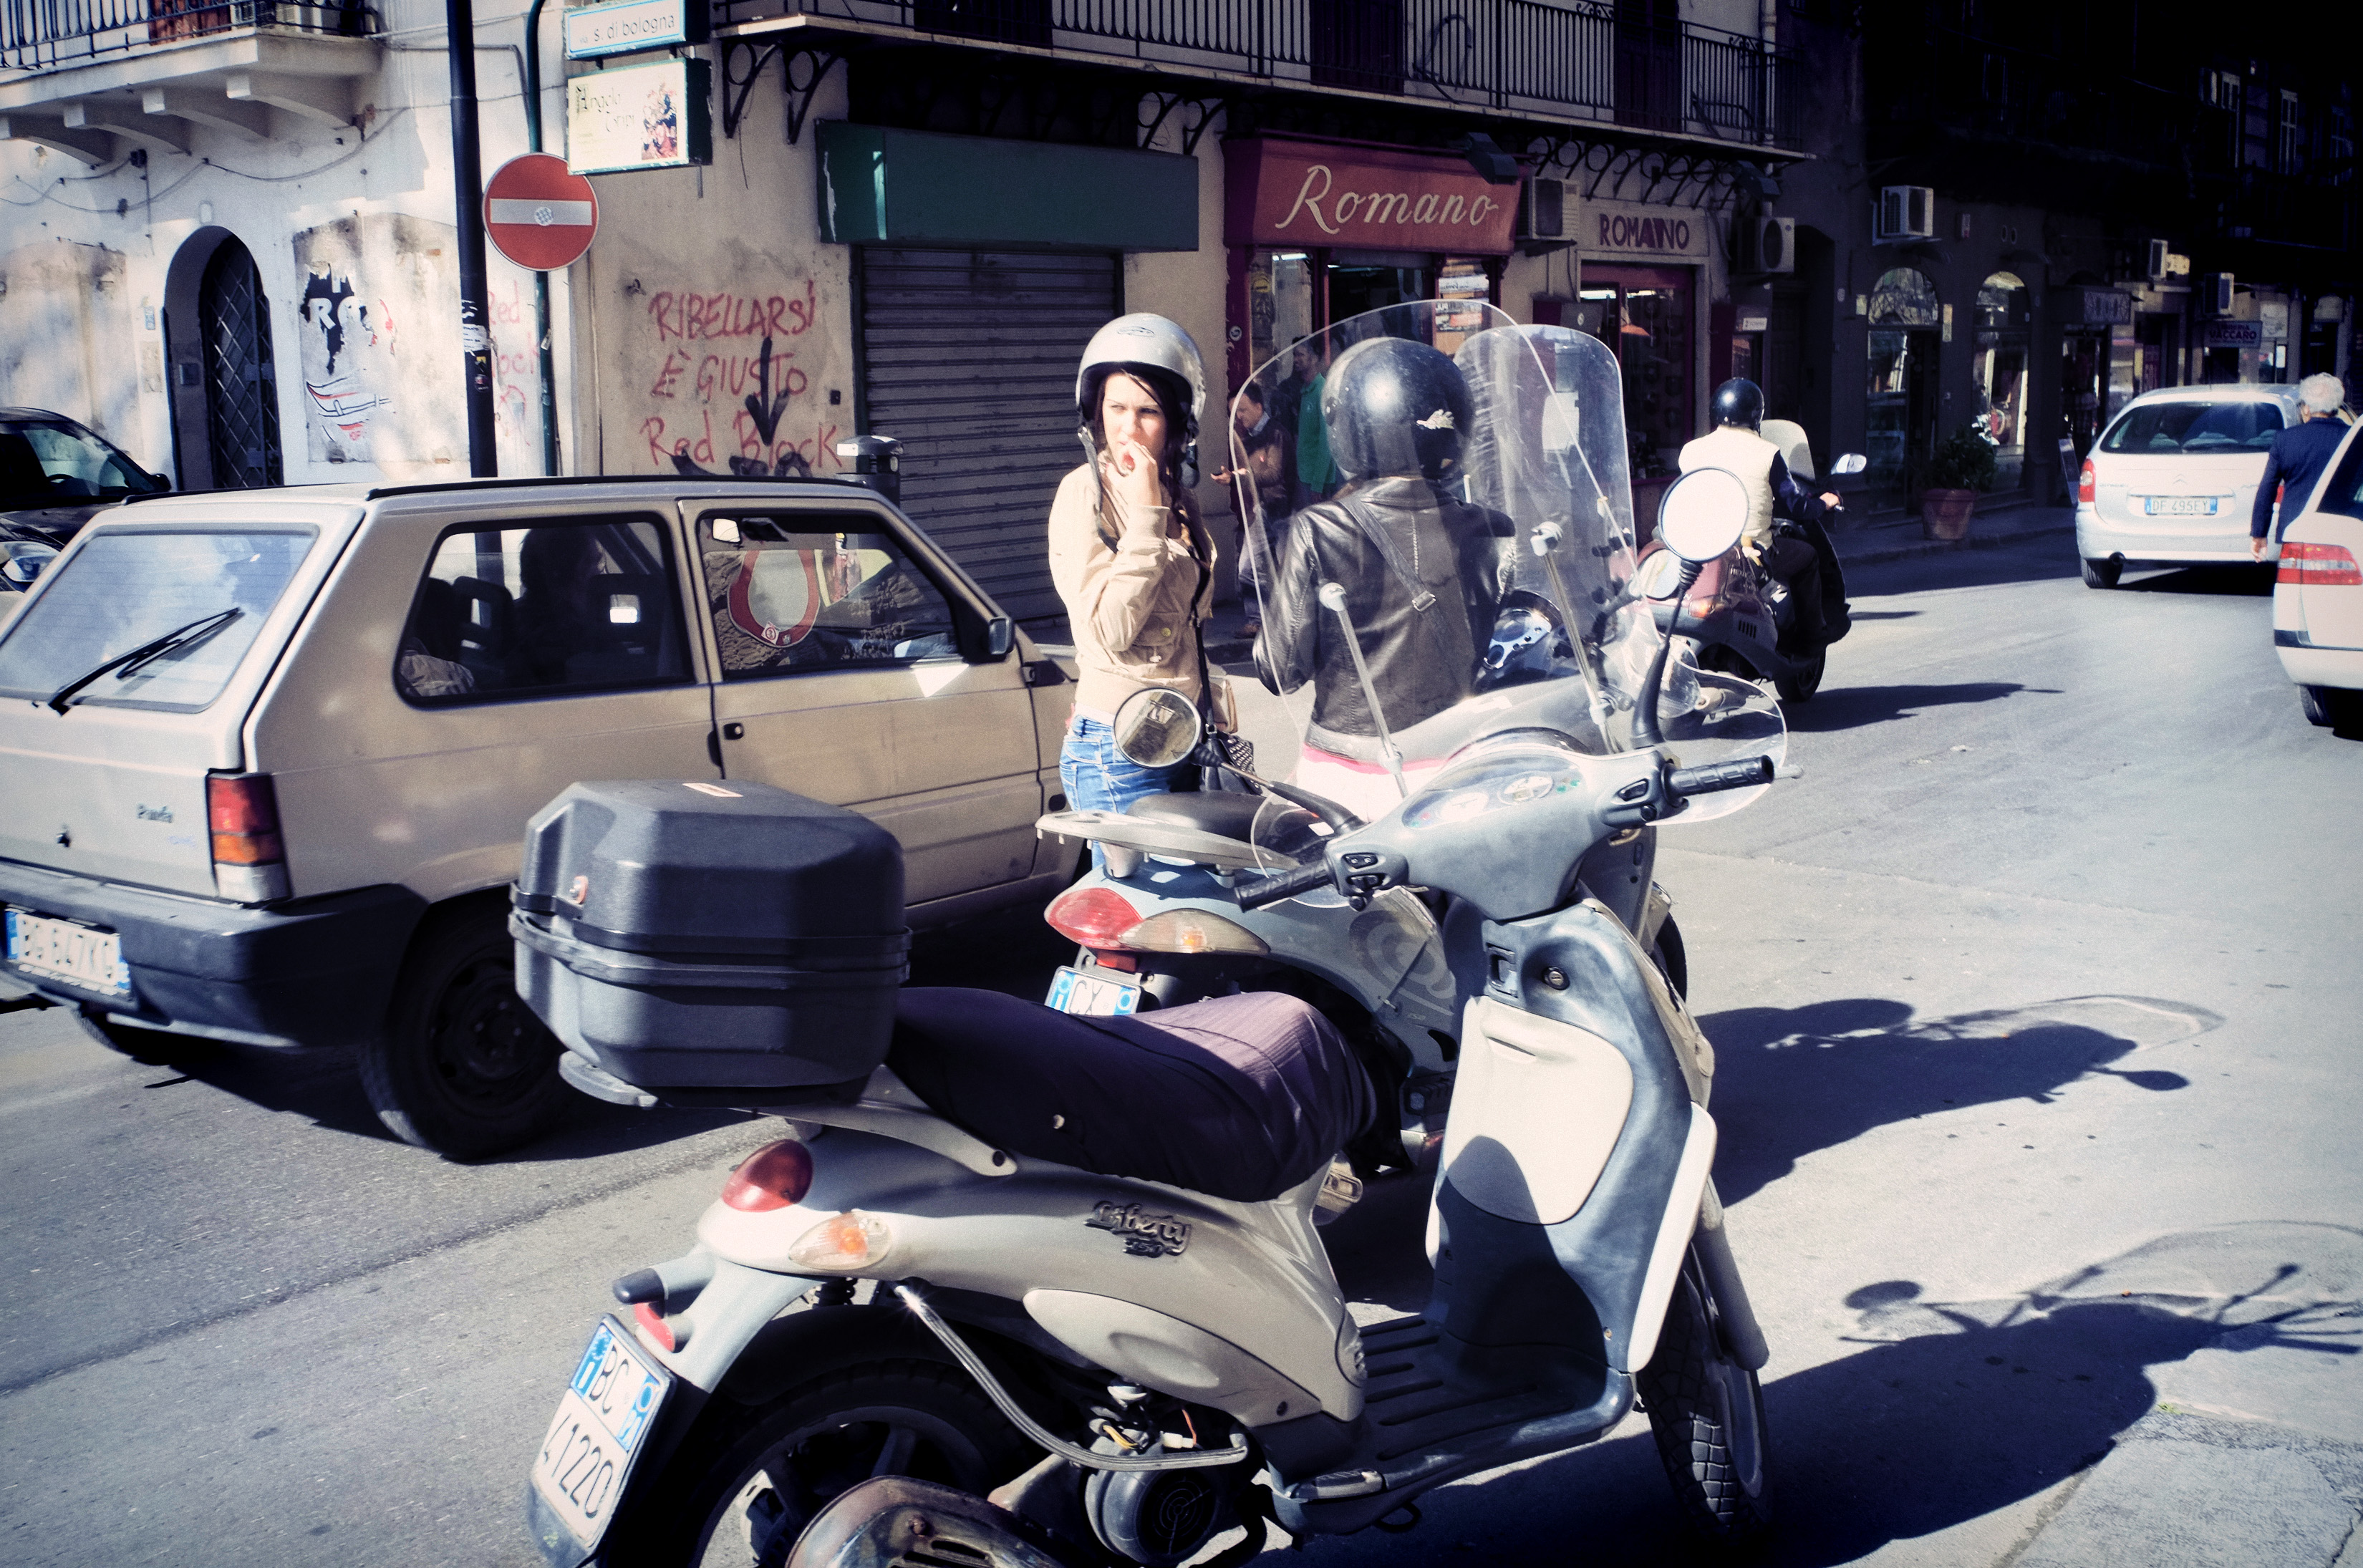
car, vehicle, motorcycle, italy, fuji, sicily, palermo, fujix, fujixe1, e1, motorcycling, automobile make